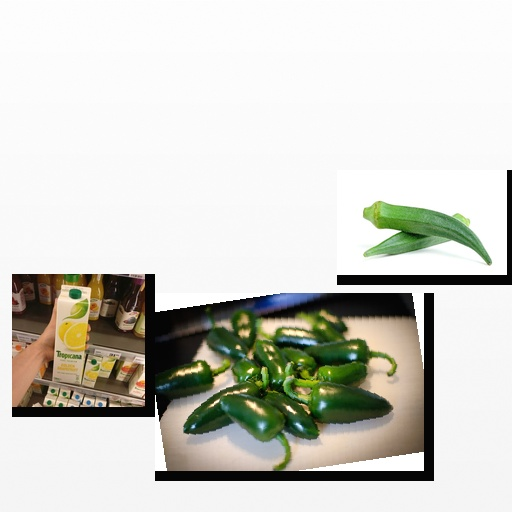
Food items: golden_grapefruit_juice, jalapeno, okra